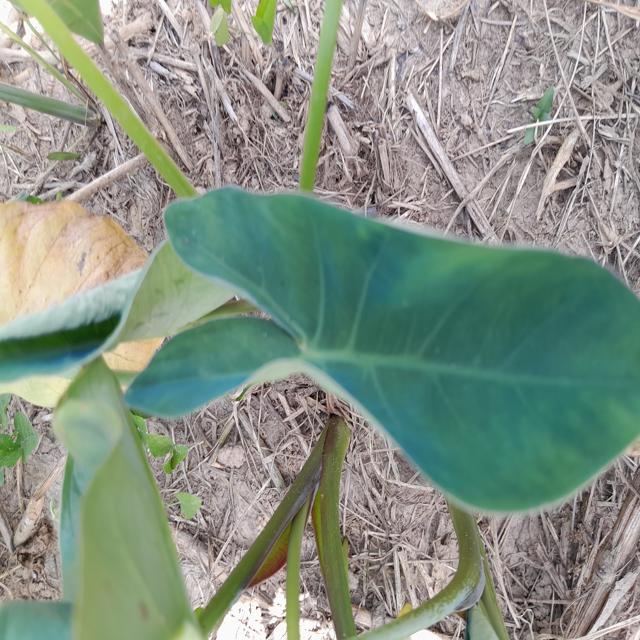
Label: Healthy